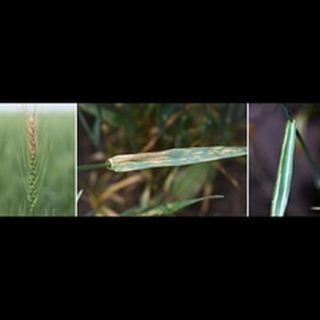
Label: wheat_tan_spot